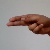
The image shows a hand gesture representing the letter 'H' in Indian Sign Language.